History of Plovdiv

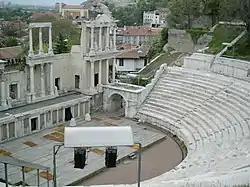
The ancient theatre of Plovidiv.

Plovdiv is one of the oldest cities in Europe. Archaeologists have discovered pottery and other objects of everyday life from as early as the Neolithic Age, showing that in the end of the 7th millennium B.C there already was an established settlement there. According to Ammianus Marcellinus, Plovdiv's post-Bronze Age history places it as a Thracian fortified settlement named Eumolpias. In 342 BC, Plovdiv was conquered by Philip II of Macedon, the father of Alexander the Great, who renamed it "Φιλιππόπολις", "Philippopolis" or "the city of Philip" in his own honour. Later, it was reconquered by the Thracians who called it "Pulpudeva" (from Philipopolis).